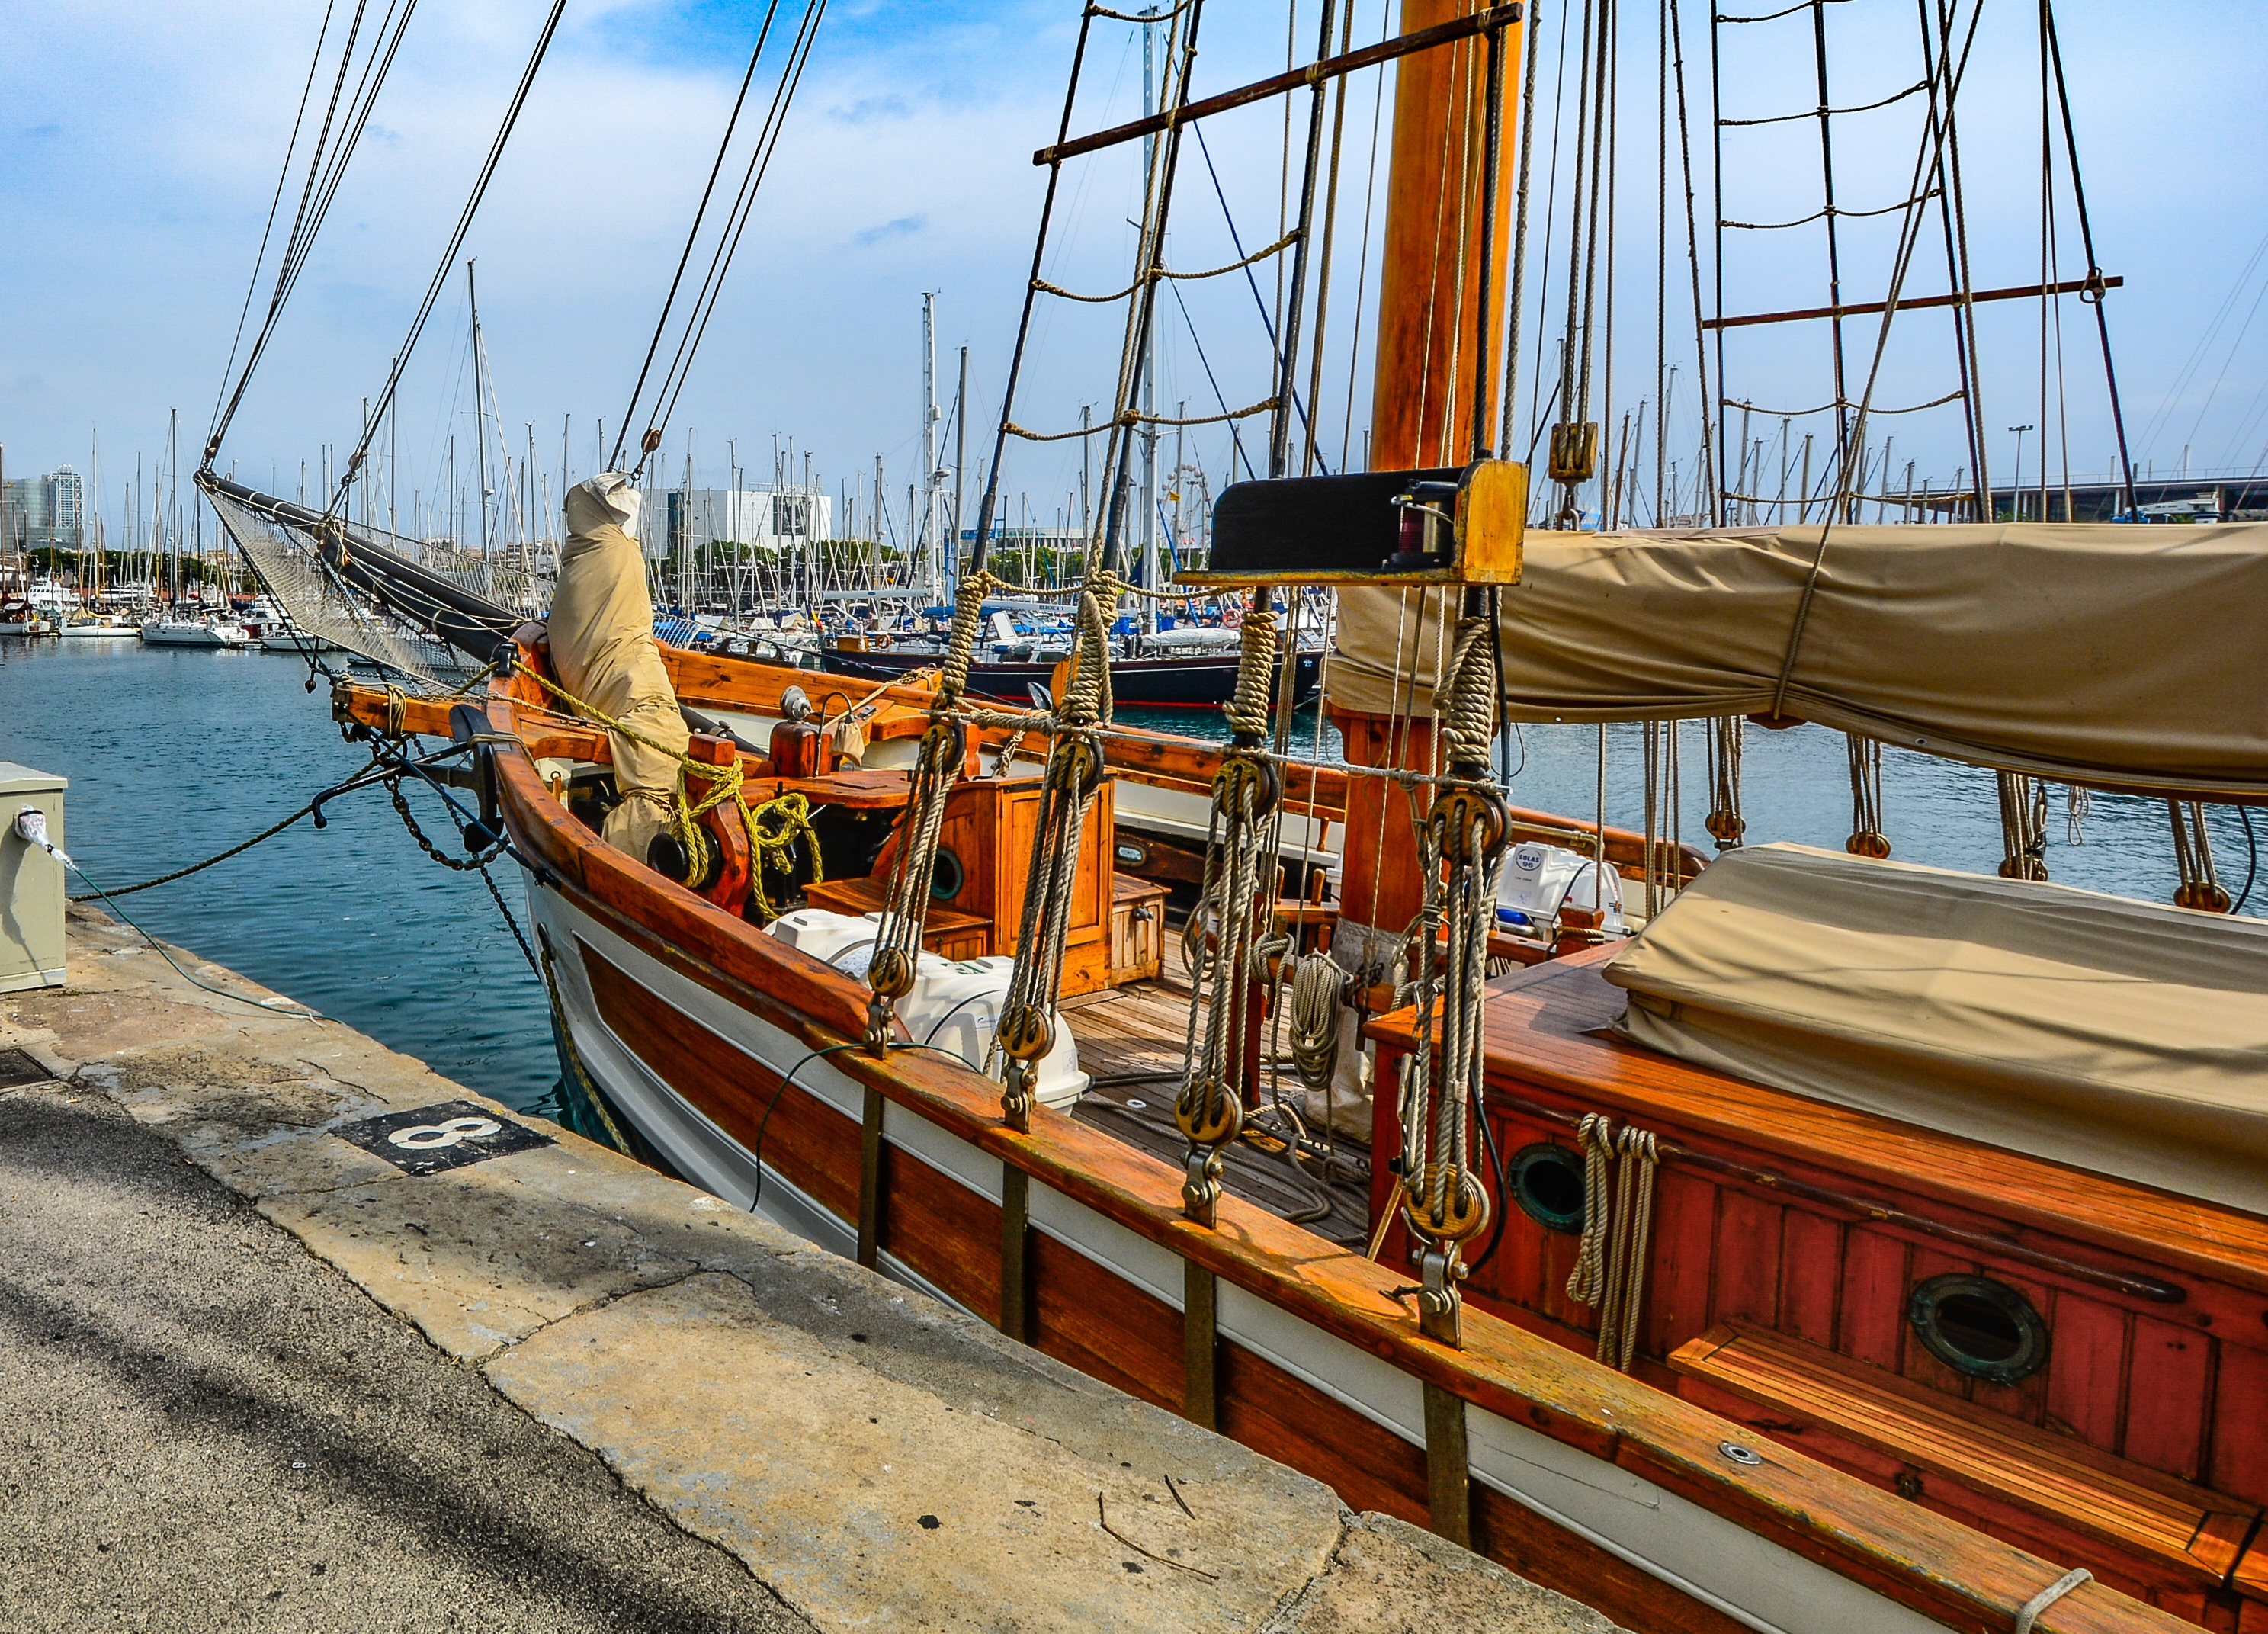
vehicle, boat, sailing ship, tall ship, caravel, sailboat, watercraft, sail, schooner, ship, mast, sea, barque, windjammer, galleon